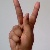
The image shows a hand gesture representing the letter 'K' in Indian Sign Language.